Because You Left

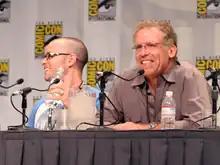
Two men seated in front of a table with microphones. The San Diego Comic Con logo can be seen in a panel behind them.

Following a writing "mini-camp" to map out the fifth season, the premiere's script was written and filming began on August 19. Show runners Damon Lindelof and Carlton Cuse wrote "Because You Left", and decided to put in the episode a setup for most elements of season 5, especially time travel. In order to avert implementing the time travel in a confusing way, the exposition of Faraday's theories was rewritten to start earlier and be more specific. While previous seasons had been filmed in high definition, this season premiere was the first "Lost" episode to be edited in it.